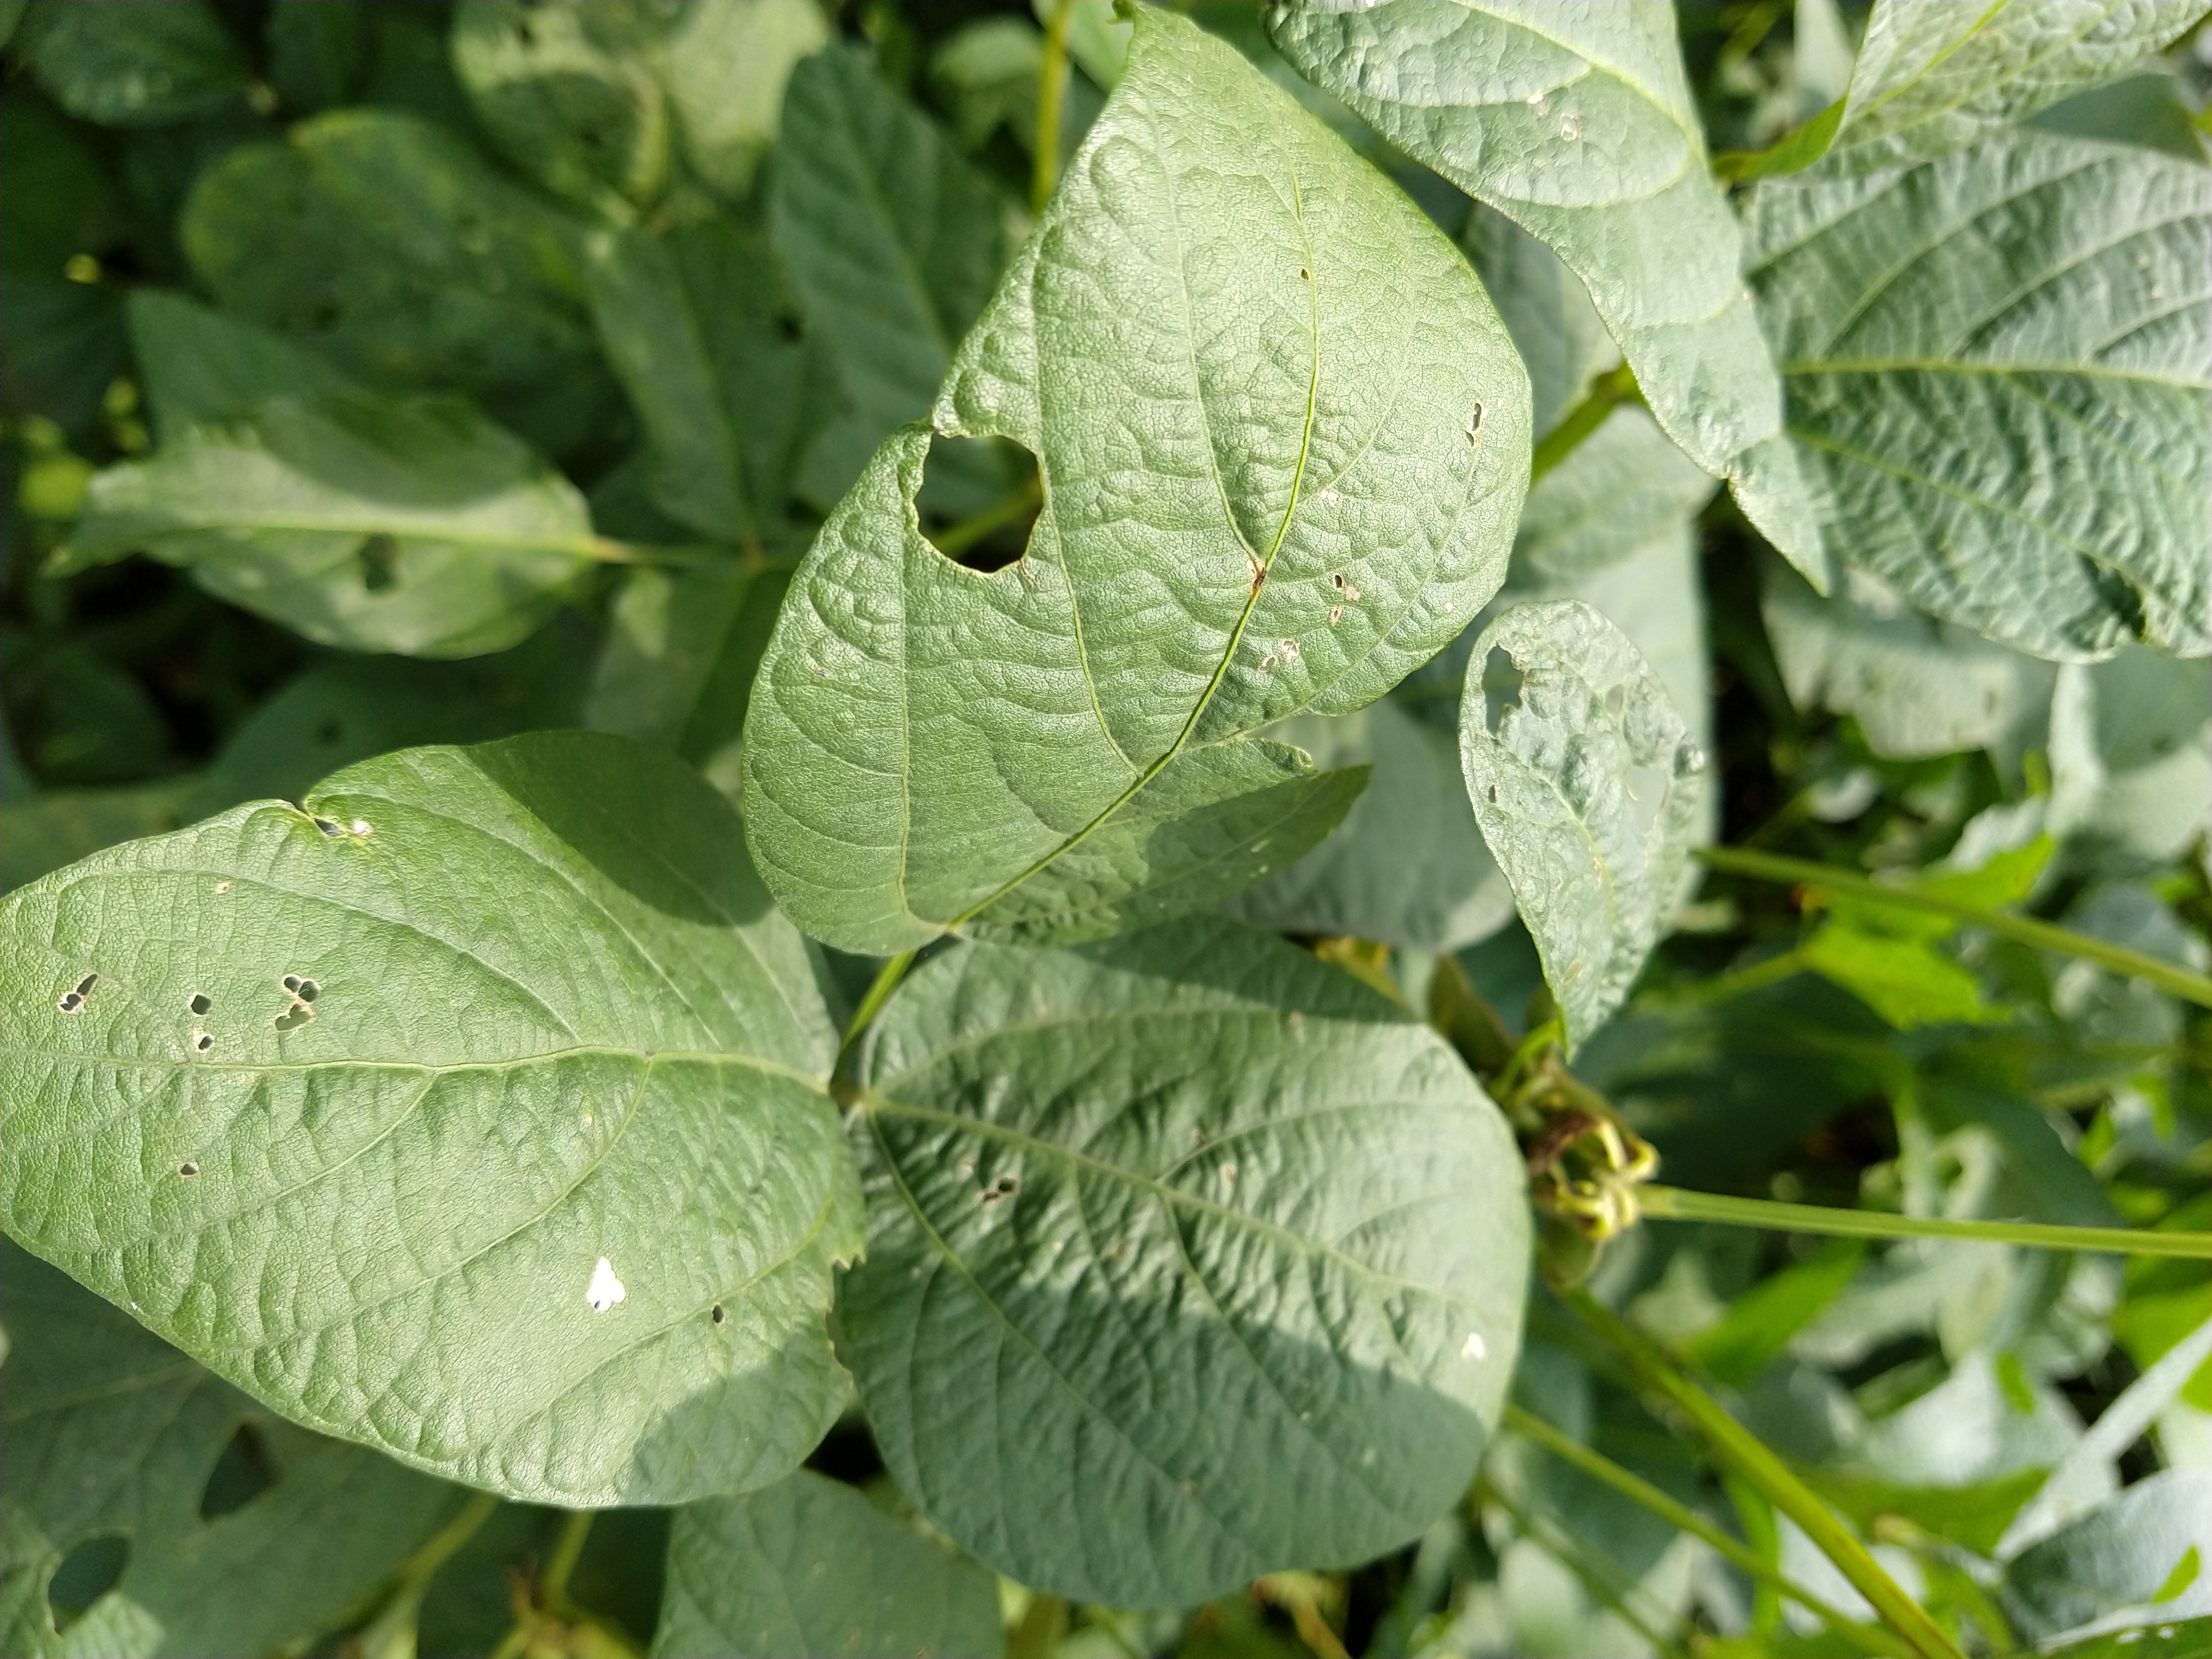
Label: Disease